The Vegetarian

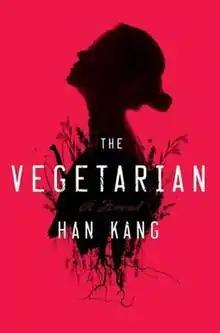
Hardcover edition

The Vegetarian is a 2007 novel by South Korean author Han Kang, winner of the 2024 Nobel Prize in Literature. Based on Han's 1997 short story "The Fruit of My Woman", "The Vegetarian" is a three-part novel set in modern-day Seoul and tells the story of Yeong-hye, a part-time graphic artist and home-maker, whose decision to stop eating meat after a bloody nightmare about human cruelty leads to devastating consequences in her personal and familial life.